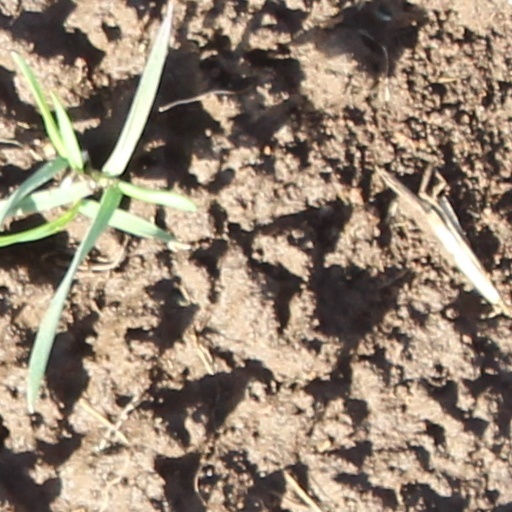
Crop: wheat